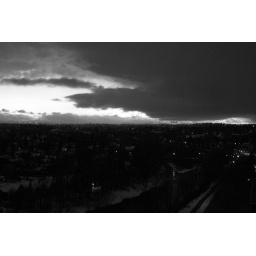
sky in black and white